Aaina (1993 film)

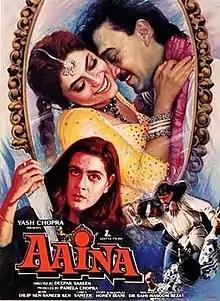
Release poster

Aaina is a 1993 Indian Hindi-language romantic drama film directed by Deepak Sareen and produced by Yash Chopra and Pamela Chopra under the Yash Raj Films banner. The film stars Jackie Shroff, Amrita Singh, and Juhi Chawla in lead roles, with Deepak Tijori in a supporting role. The narrative centers on two sisters—an ambitious aspiring actress and a modest, soft-spoken woman—whose lives are upended when they both fall in love with the same man, leading to a complex love triangle that tests familial bonds.